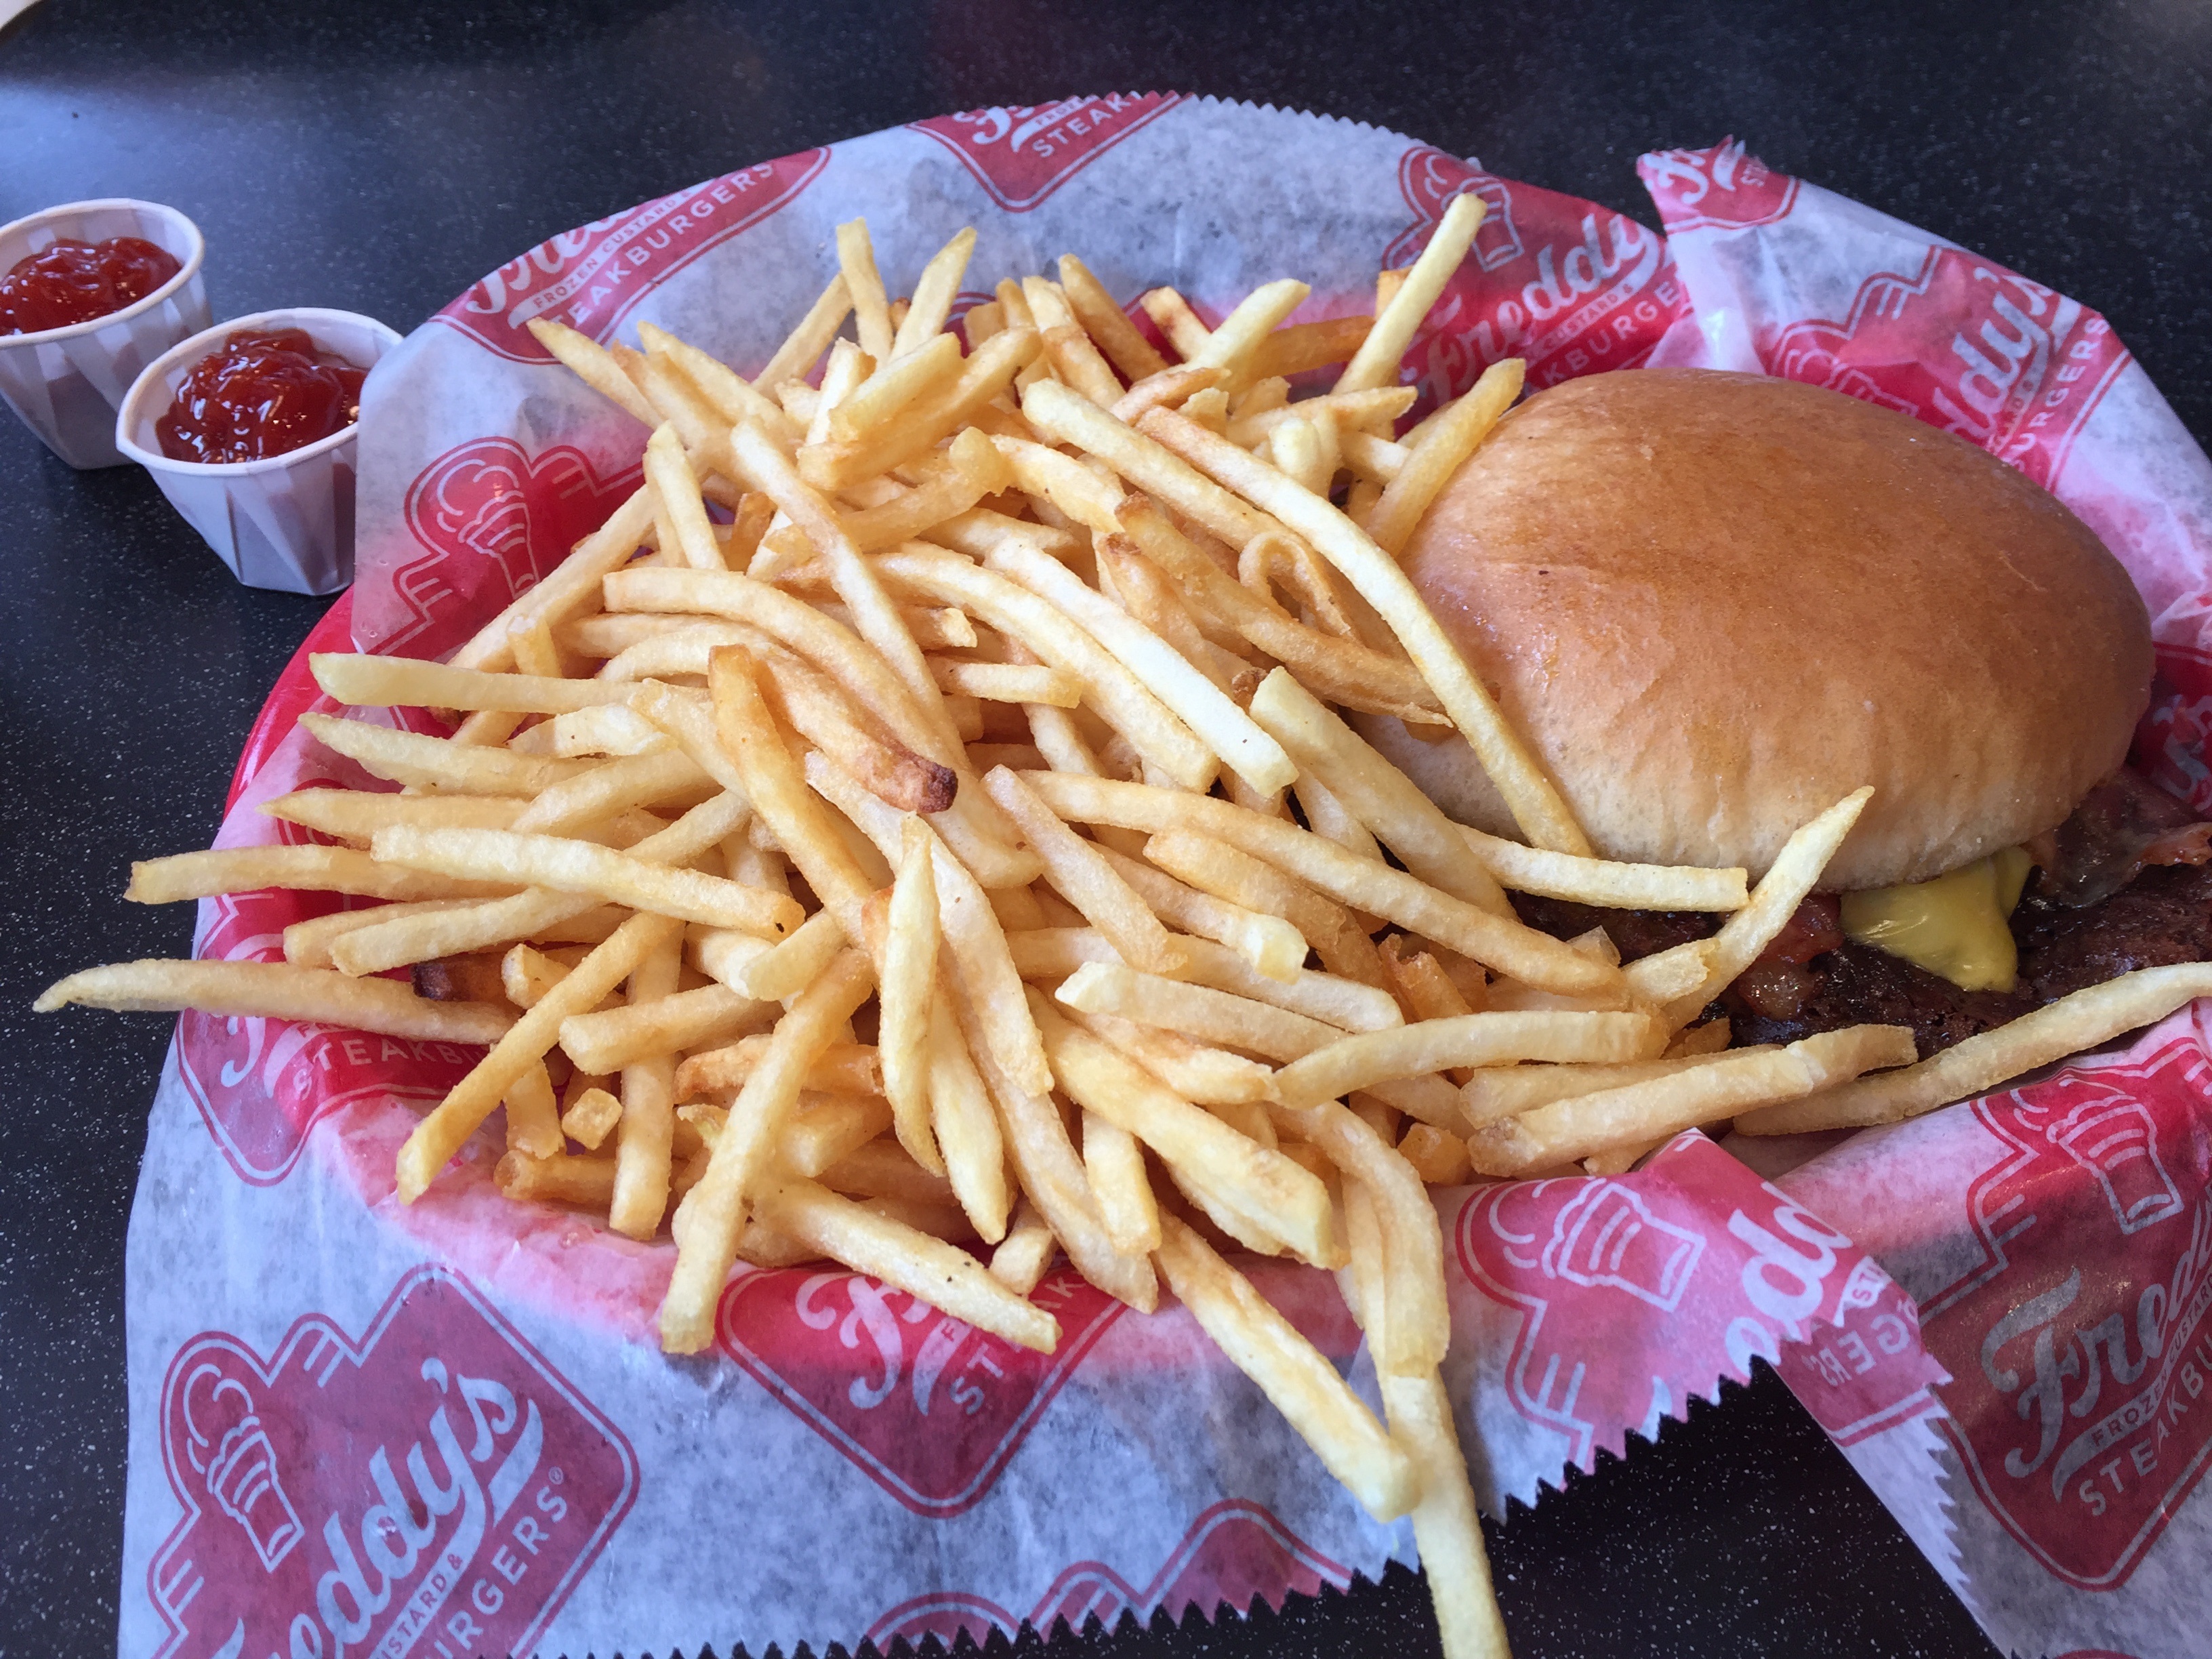
dish, meal, food, fast food, meat, lunch, cuisine, hamburger, burger, cheeseburger, american, dinner, tasty, horizontal, fries, french fries, junk food, side dish